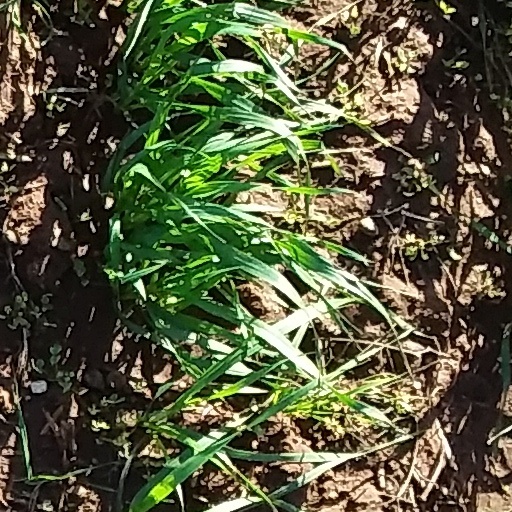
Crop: wheat